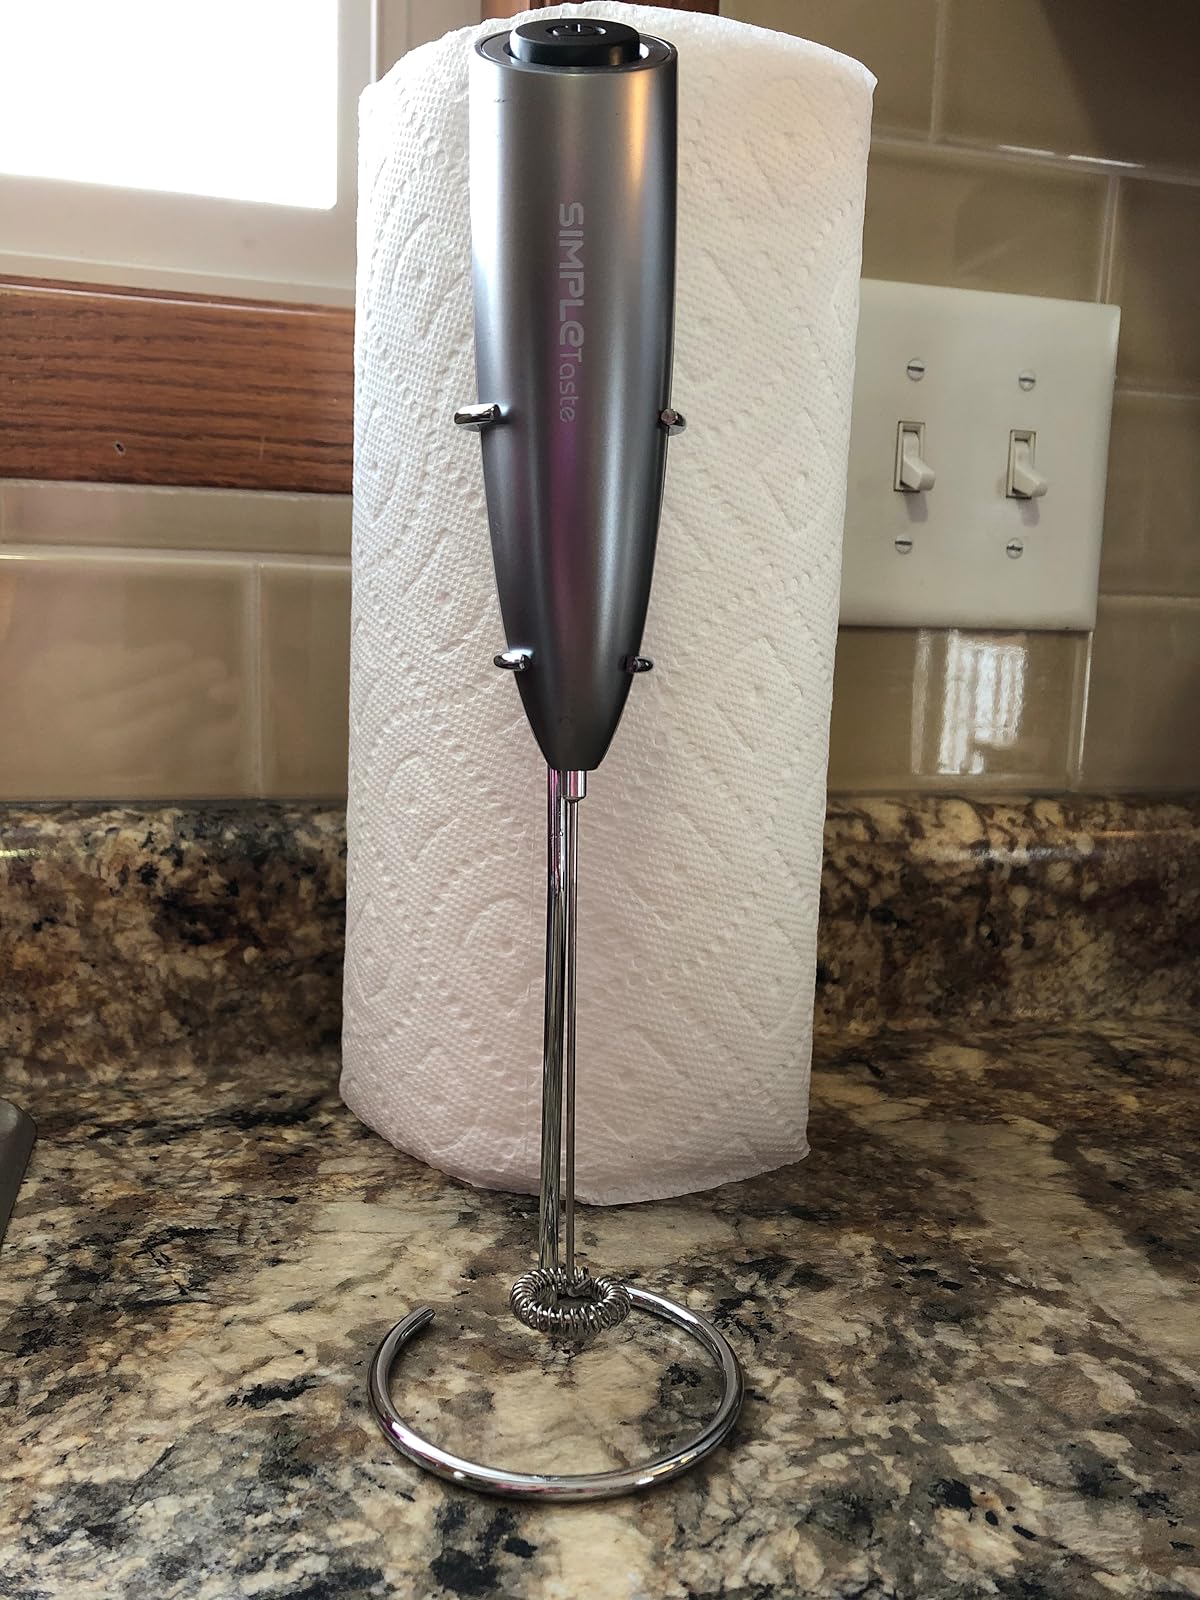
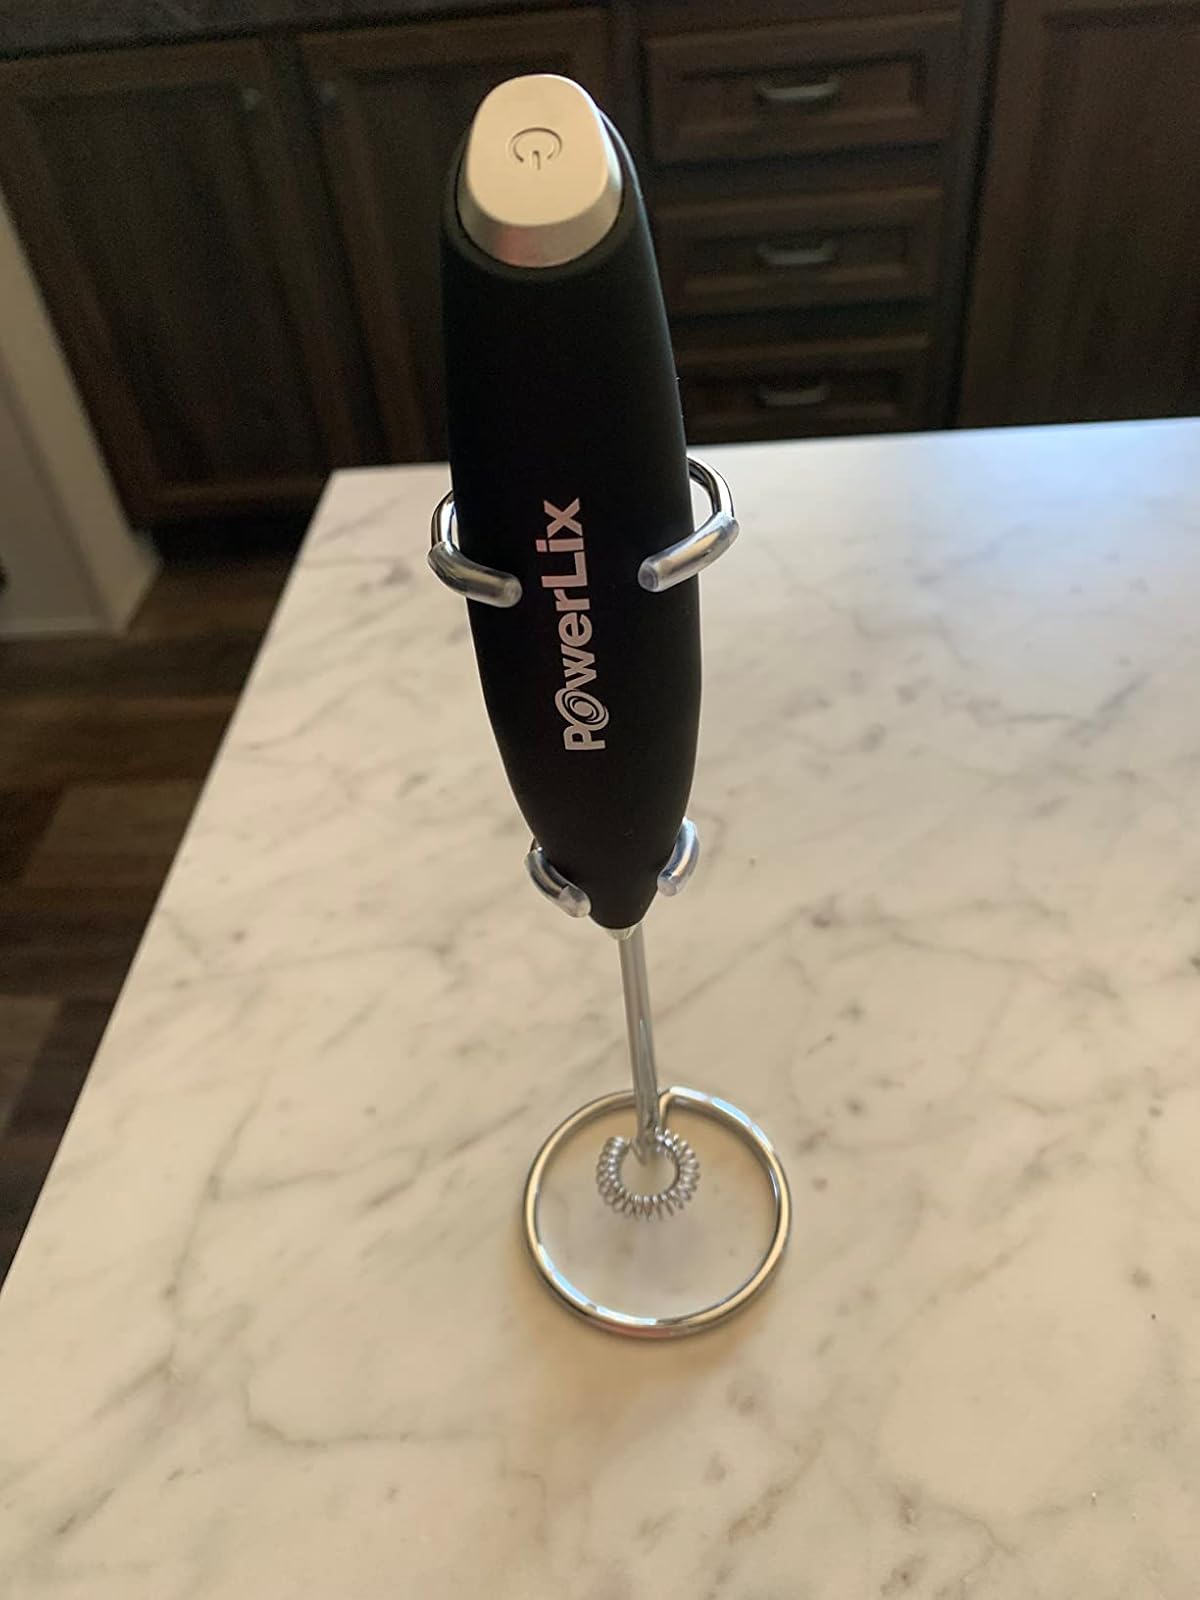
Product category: items_mixer
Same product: no